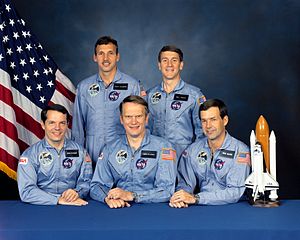
STS-51-J
STS-51-J var Atlantis første rumfærge-mission.